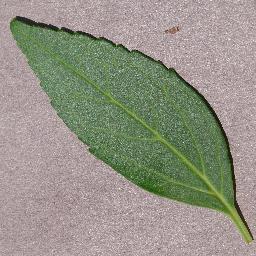
Label: Cherry___healthy